Niñopa

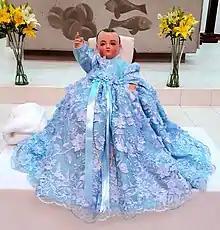
El Niñopa, image of the highly venerated Child Jesus in Xochimilco, Mexico City. 2022.

In addition to the care of the physical image, the mayordomo is in charge for the many festivities and traditions that surround it. Almost every day, the image leaves to attend Mass and to visit families, the sick and hospitals. This is done with fanfare, accompanied by musicians, Chinelo dancers, mariachis, tunas called “estudiantinas” in Mexico, fireworks, traditional foods such as mole, mixiote and various types tamales and more. This is even the case when the image is taken for its yearly “check up,” brought to INAH in Coyoacán from Xochimilco. The reason for this is that the image represents the life that God gives and the purpose is to take care of this life.